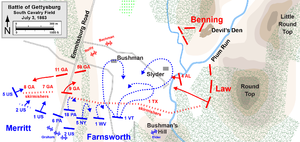
Slaget ved Gettysburg, Tredje dags kavalerislag / Det sydlige slag
Gettysburg South Cavalry Field
Kort over South Cavalry Field på 3. dagen af slaget ved Gettysburg. Tegnet af Hal Jespersen
Historien om tredjedagen i Slaget ved Gettysburg 3. juli 1863 har fokuseret på det katastrofale angreb, der kaldes Pickett's Charge. Under og efter dette angreb foregik der imidlertid to større kavalerislag: ét ca. 5 km mod øst i et område, der i dag kaldes East Cavalry Field, og det andet sydvest for Big Round Top.